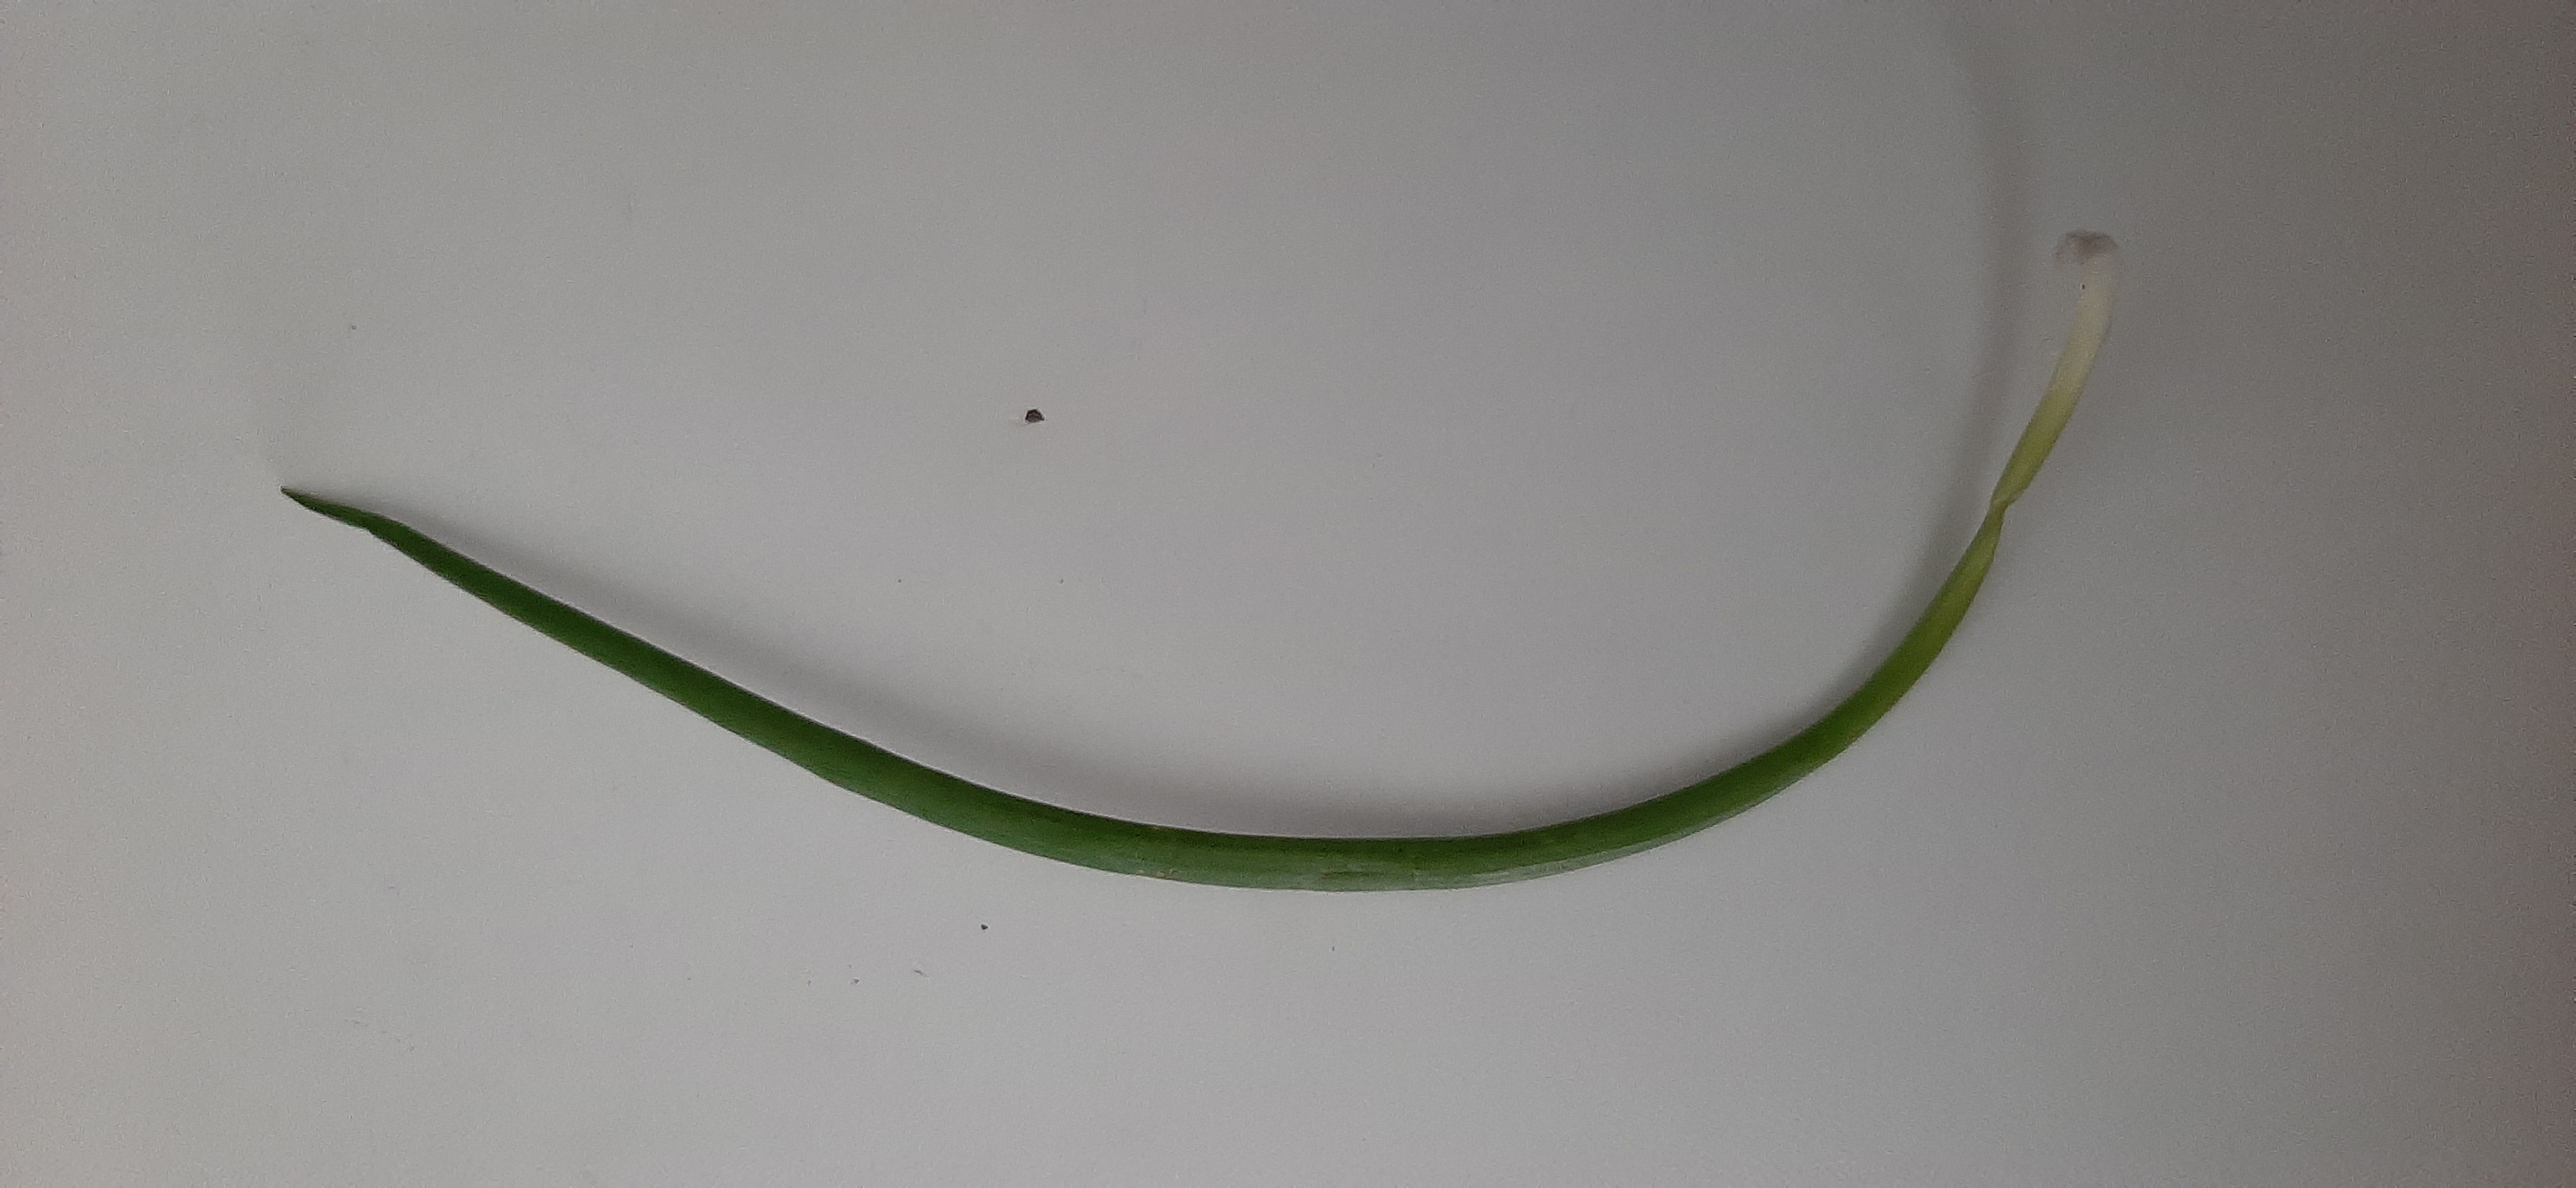
Plant: Onion